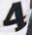
Number: 4